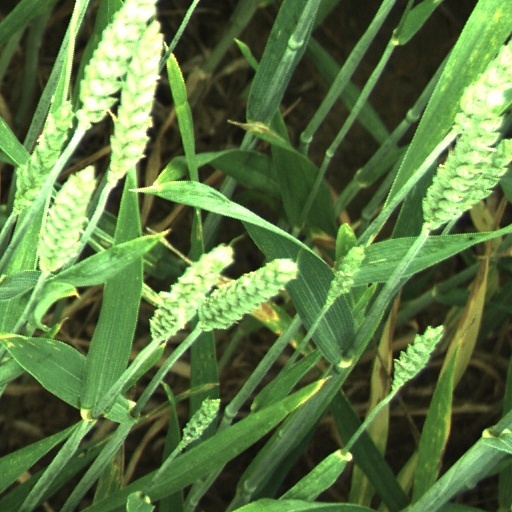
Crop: wheat